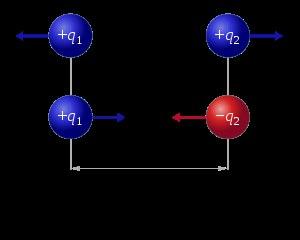
La loi de Coulomb exprime, en électrostatique, la force de l'interaction électrique entre deux particules chargées électriquement. Elle est nommée d'après le physicien français Charles-Augustin Coulomb qui l'a énoncée en 1785 et elle forme la base de l'électrostatique. Elle peut s'énoncer ainsi :
En physique, la masse est une grandeur physique positive intrinsèque d'un corps. En physique newtonienne, c'est une grandeur extensive, c'est-à-dire que la masse d'un corps formé de parties est la somme des masses de ces parties. Elle est conservative, c'est-à-dire qu'elle reste constante pour un système isolé n'échangeant pas de matière avec son environnement. Dans le cadre du modèle standard de la physique des particules, la masse des particules résulte de leur interaction avec le champ de Higgs.